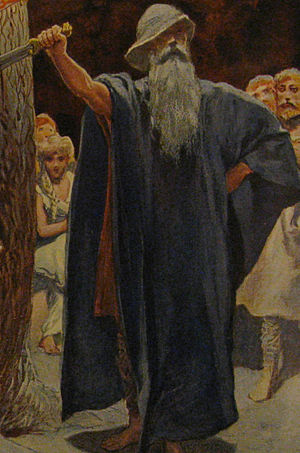
Vølsunga saga
På samme måde som de norske ynglinge og de danske skjoldunger nedstammer Vølsungerne fra Odin. Men Odin er ikke bare stamfader, han griber også ind i sagaen: hjælper sine, giver råd og bringer sværdet Gram og Sigurds hest Grane ind i fortællingen. Her Gram, illustreret af Emil Doepler (1905).
Vølsungesaga er en norrøn fornaldersaga fra sidste del af 1200-tallet, hvor sagnene om den legendariske frankerkongen Vølsungs efterkommere blivr knyttet sammen med en række andre sagn, blandt andet bygger sagaen på heltedigtene i Den ældre Edda. Vølsungerne kan spore deres familierødder til mange legender om vikingerne og historier om de nordlige helte fra nordisk mytologi. Det er den bedst kendte saga om Sigurd Fafnersbane, der optræder i sagaens minderste tredjedel. Den første tredjedel om Sigurds forfedre, mens den sidste tredjedel skildrer Sigurds enke Gudrun Gjukesdatter og hendes slægtninge.